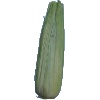
Label: Corn Husk 1